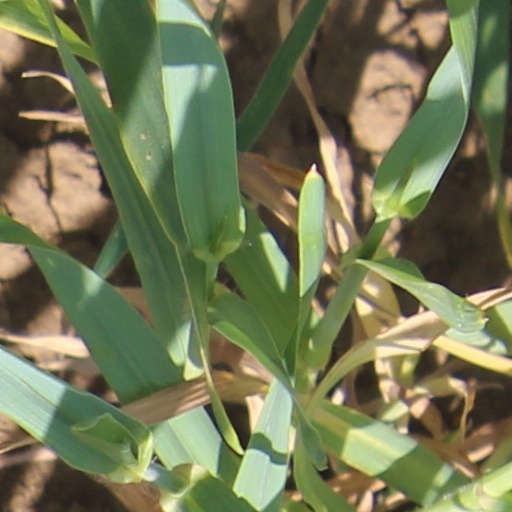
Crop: wheat